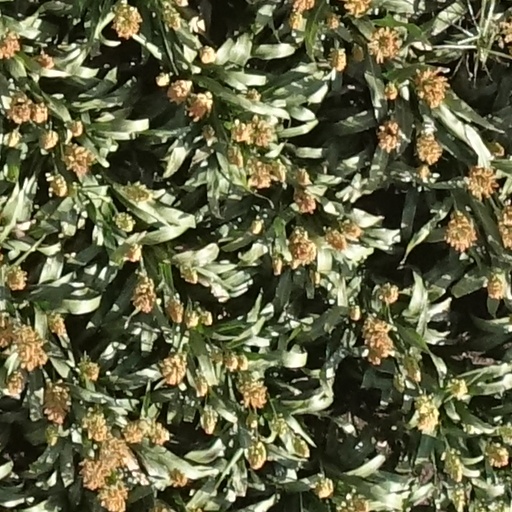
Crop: sorghum